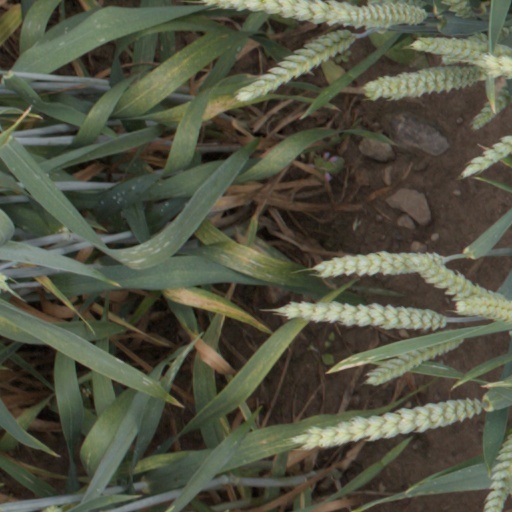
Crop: wheat